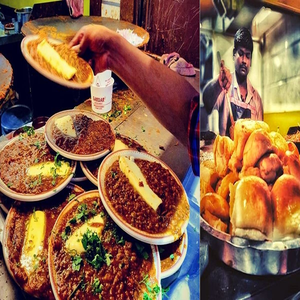
Dish: pavbhaji